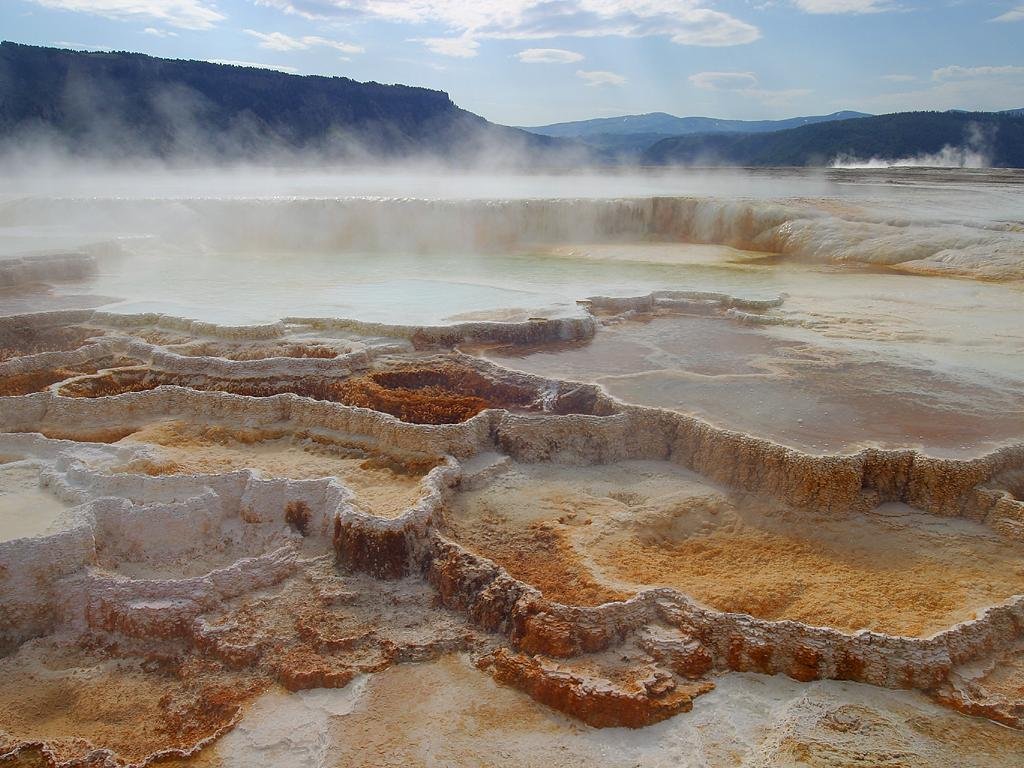
landscape, sea, water, nature, steam, orange, spring, color, usa, yellow, national park, body of water, geology, badlands, hot, plateau, geyser, minerals, wyoming, volcanic, yellowstone national park, landform, ocher, deposits, geographical feature, atmospheric phenomenon, sinter